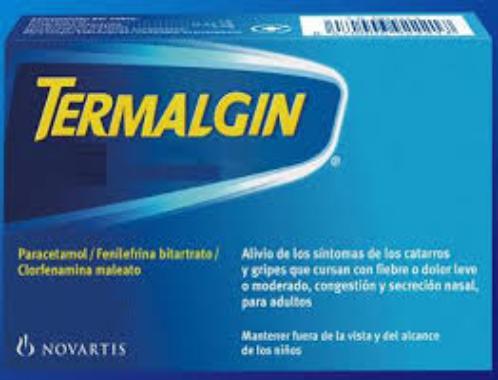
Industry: Medical